Vayudoot

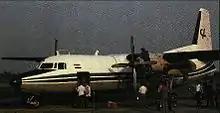
Vayudoot Fokker F27-100

Vayudoot became a public company in February 1983, owned jointly by Indian Airlines and Air India. At this time, its load factors were less than 50 per cent. Vayudoot's first Dornier 228 began service in 1985 on the Delhi-Raebareli-Lucknow route. A total of ten Dornier 228s were ordered by Vayudoot.